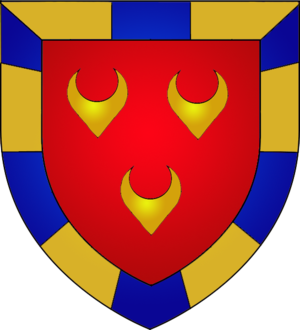
Armoiries de la commune luxembourgeoise de Roeser
Roeser est une localité luxembourgeoise et le chef-lieu de la commune portant le même nom située dans le canton d'Esch-sur-Alzette.
Cette page donne les armoiries des communes du Luxembourg.